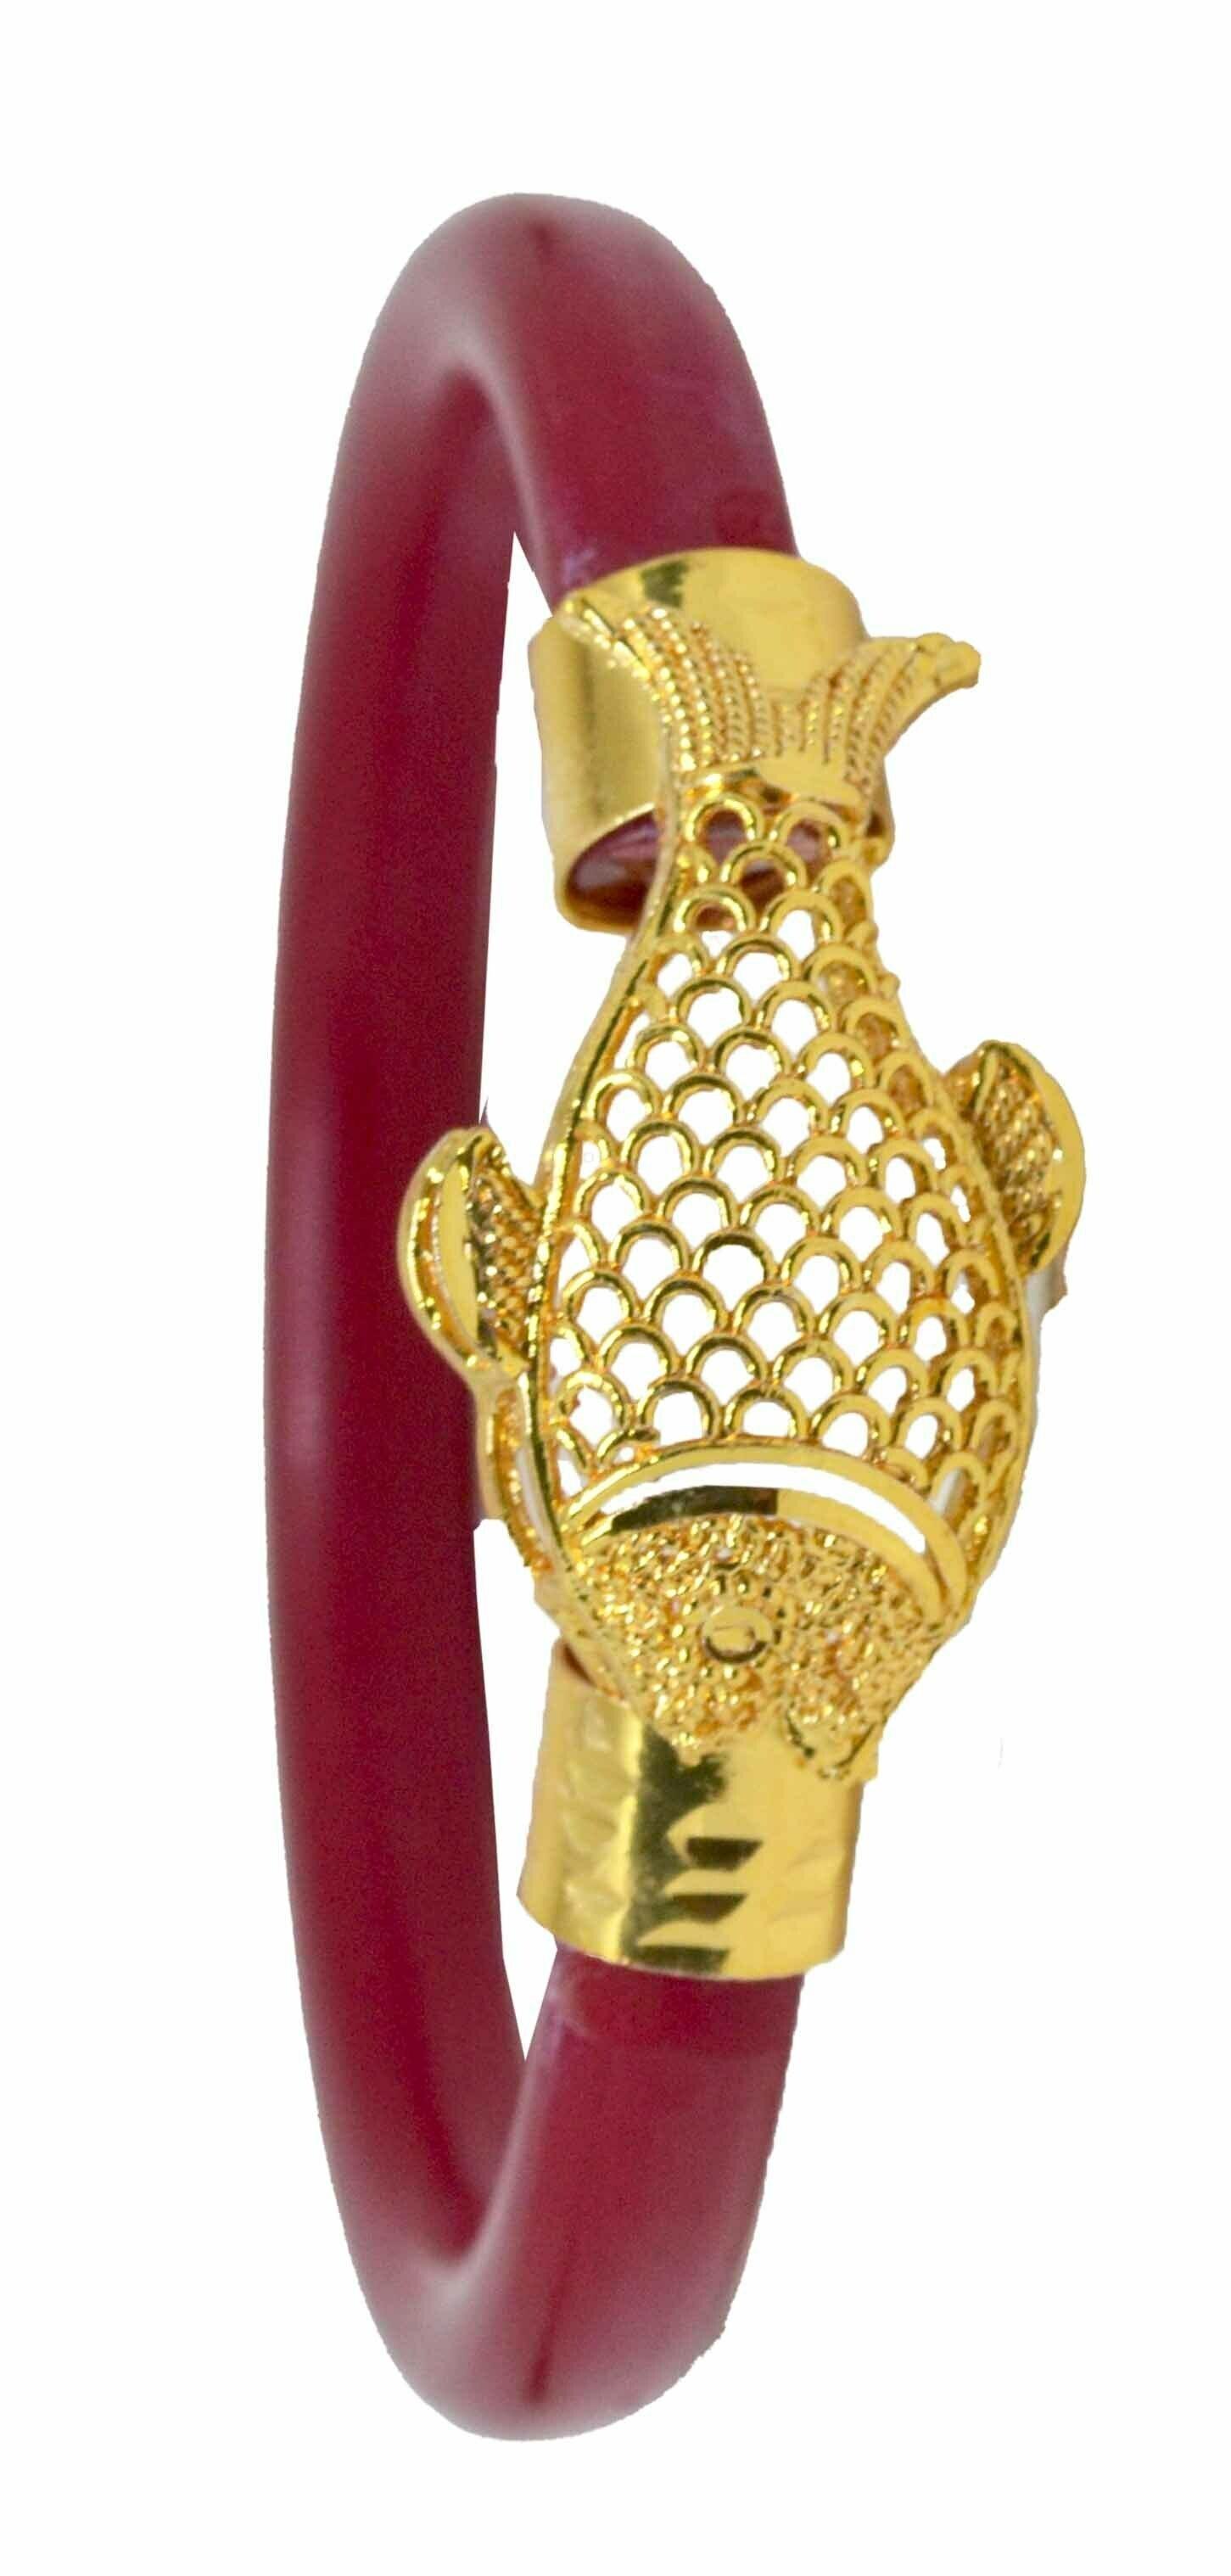
BOVZEN Gold Plated Plastic Bengali Red Bangle (2-6)
Type: Bangles
Brand: BOVZEN
Price: Rs. 239
A Gold Plated Piece in the mouth of the Bengali Red Bangle
Features: Handmade Gold Plated Bangles### Its from West Bengal###Best quality Gold plating on Copper for long lasting###Base material is high quality Acrylic pipe
Included: 1-Pieces-Glod-Plated-Pola-Bangle